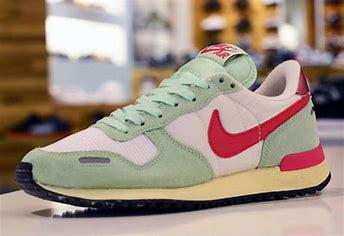
Brand: Nike
Model: Air Vortex